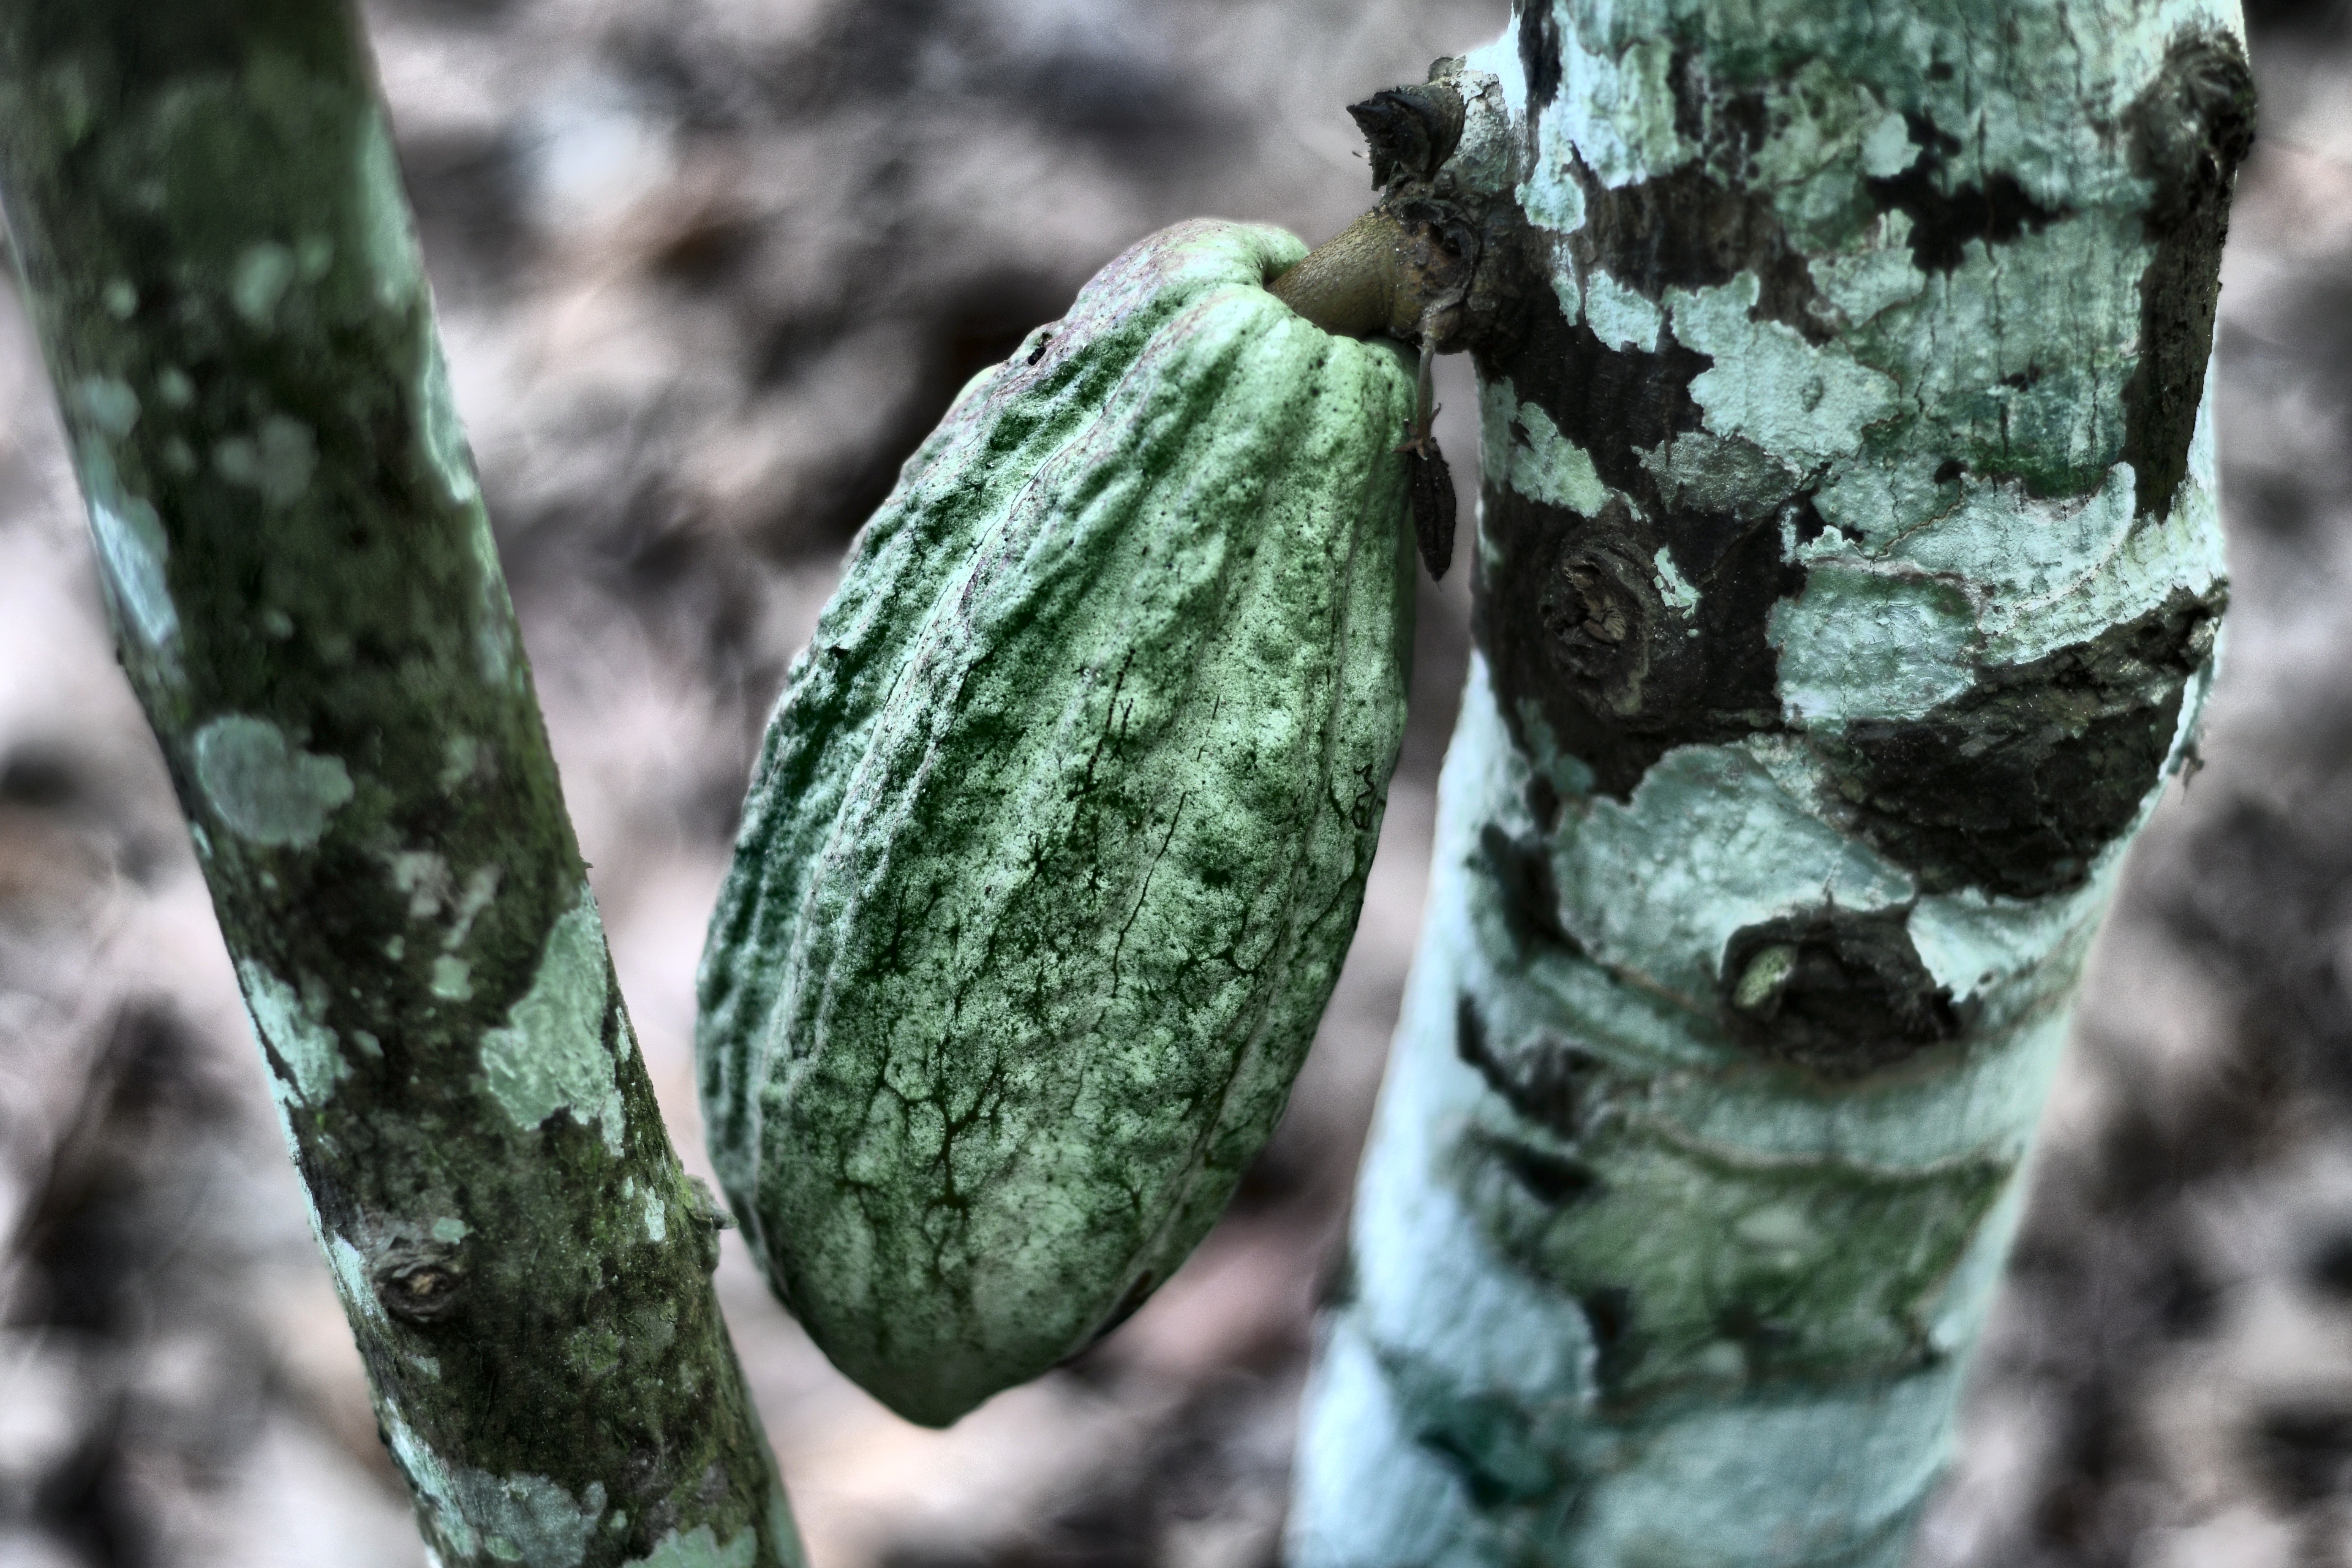
Maturity: unmature
Variety: Guiana